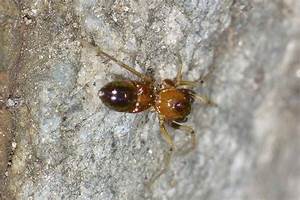
Label: spider